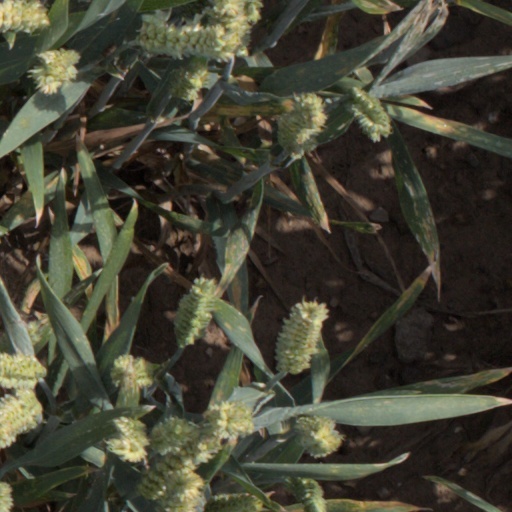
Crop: wheat